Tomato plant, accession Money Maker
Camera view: tilt-top (135 deg); turntable rotation: 0 degrees
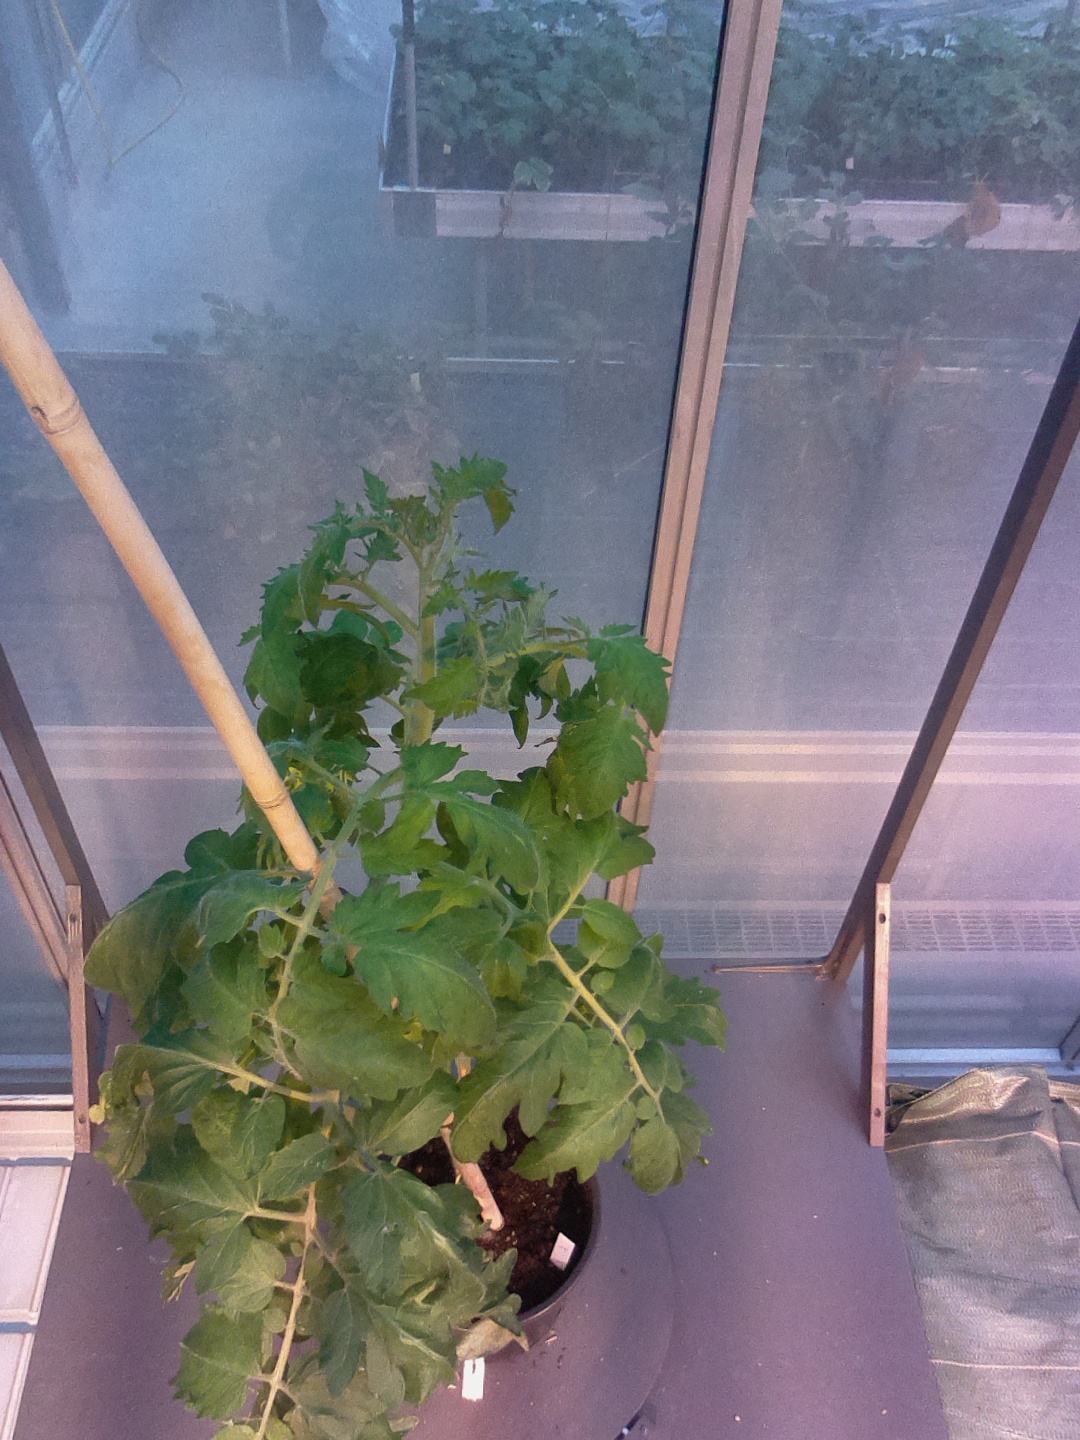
BBCH growth stage 65: Full flowering, 50%-60% of flowers open, first petals falling